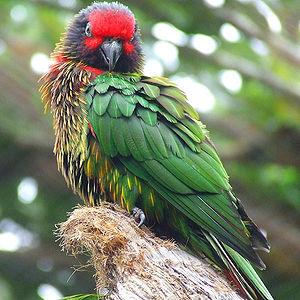
Le Lori flamméché est une espèce d'oiseaux de la famille des Psittacidae.